Willem Hendrik de Vriese

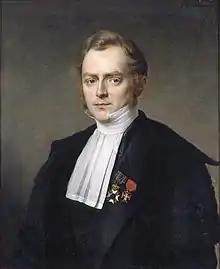
Willem Hendrik de Vriese (painted by Jan Hendrik Neuman)

Willem Hendrik de Vriese (11 August 1806 – 23 January 1862) was a Dutch botanist and physician born in Oosterhout, North Brabant.